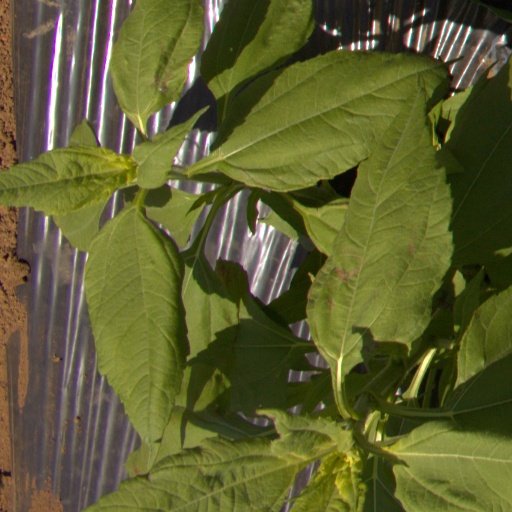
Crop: Jerusalem artichoke